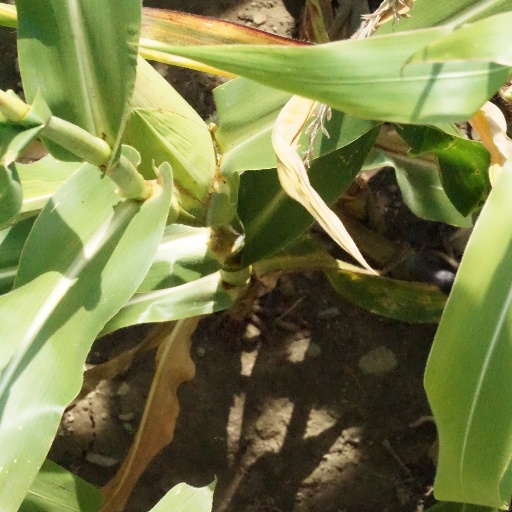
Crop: maize; corn